Phitsanulok

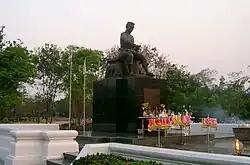
King Naresuan

Phitsanulok is one of the oldest cities in Thailand, founded over 600 years ago. Phitsanulok was also a provincial center of the Khmer Empire during the Angkorian period.